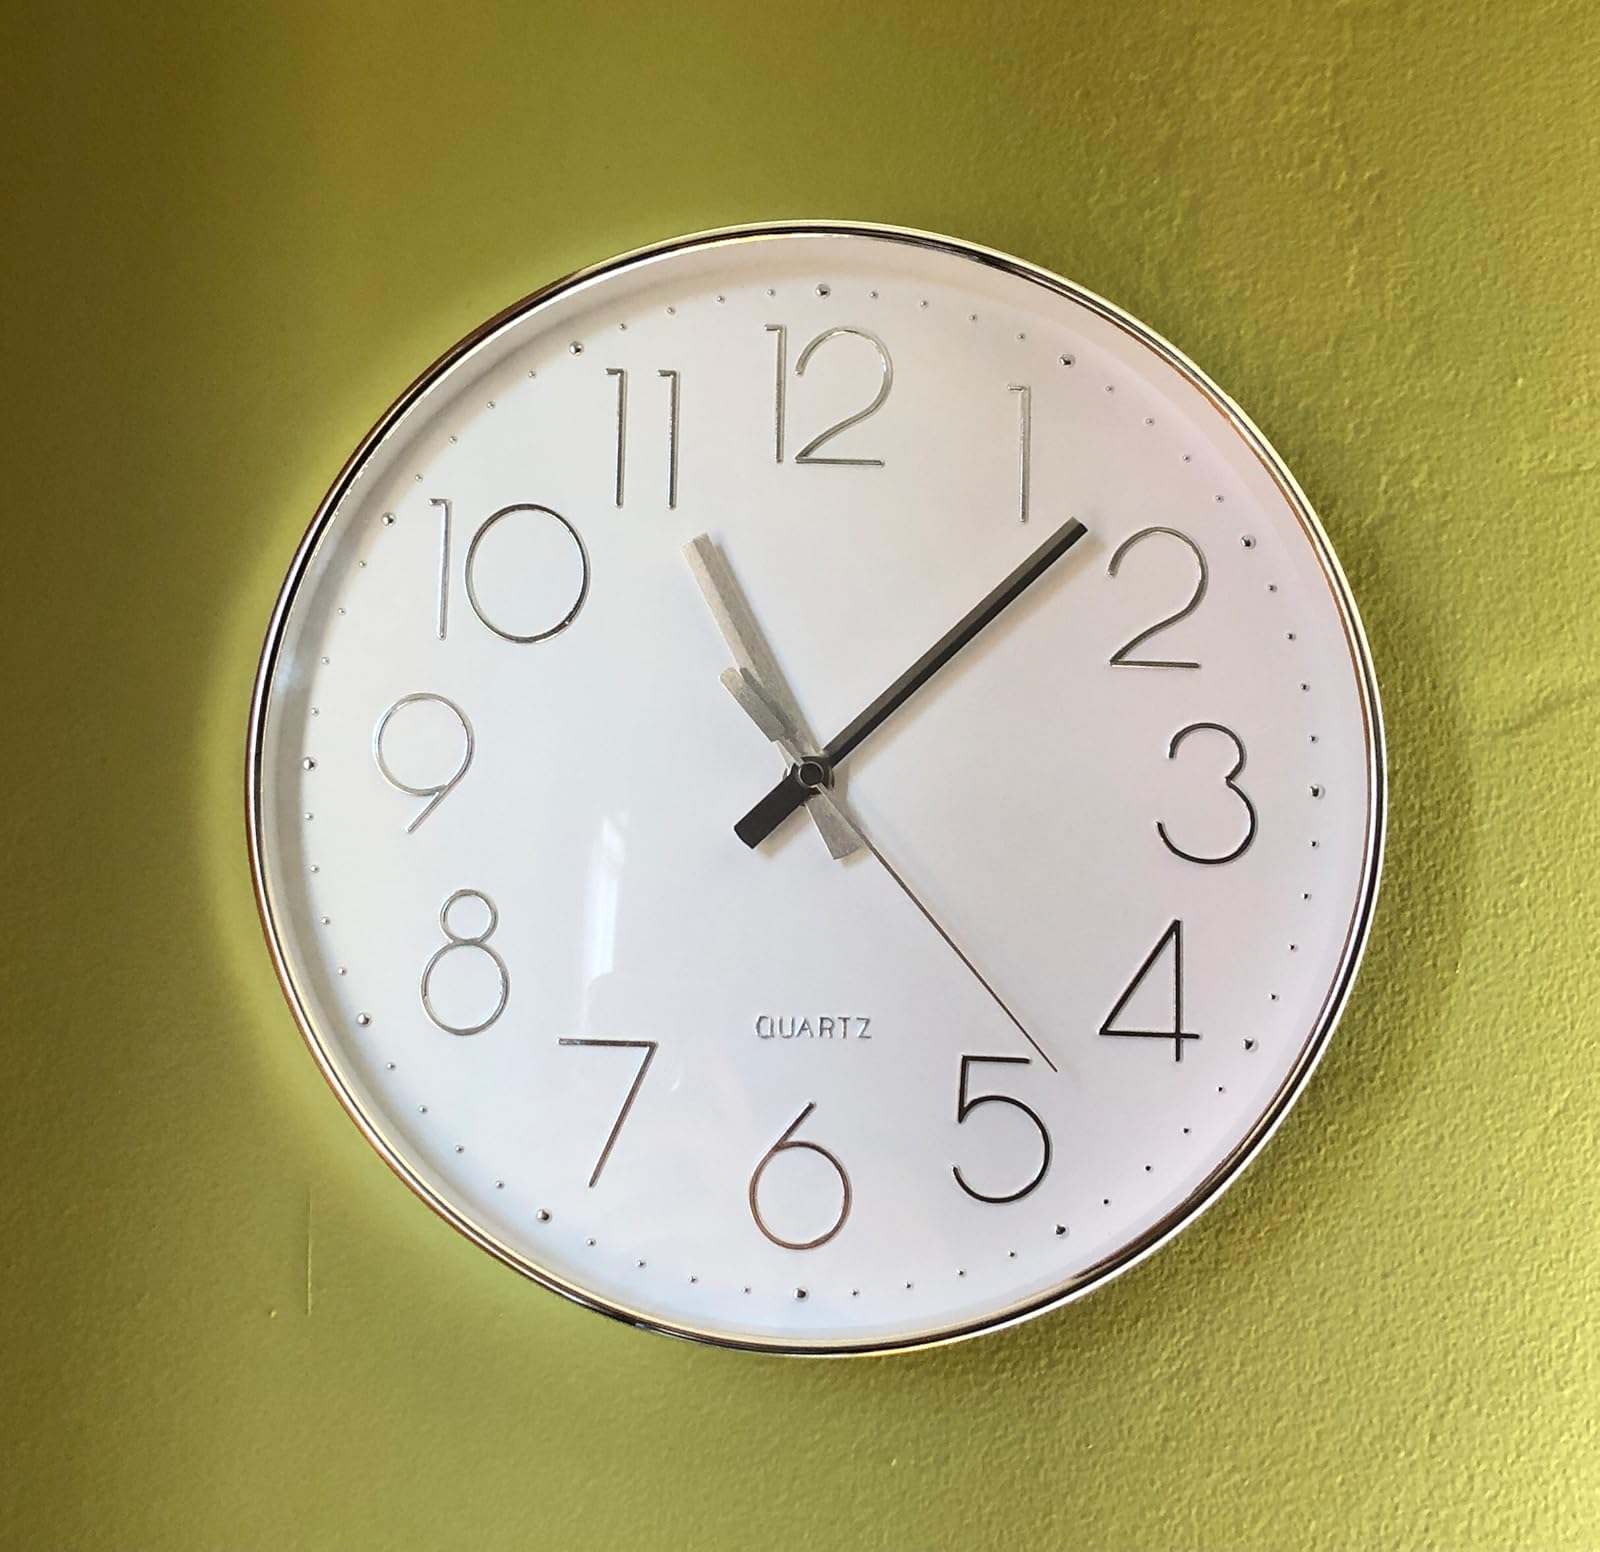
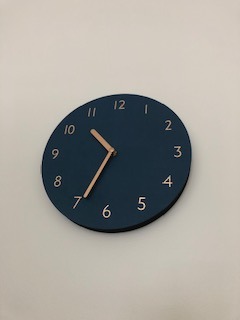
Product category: clock
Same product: no